Geology of Monmouthshire

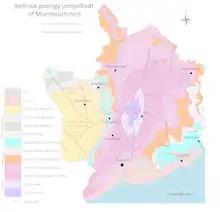
Geology of Monmouthshire; map

There is an inlier of rocks of Silurian age in the heart of the county, west of Usk and straddling the River Usk and known accordingly as the Usk Inlier. These rocks consist of a thick sequence (over 600m / 2000 ft) assigned to the Přídolí, Ludlow and Wenlock series. The oldest parts of the succession, the Wenlock Shales and Wenlock Limestone of early authors are now referred to as the Glascoed Mudstone, Ton Siltstone and Usk Limestone. Together these comprise the local Wenlock succession. Above these are the former Lower Ludlow Shales, now the Lower and Upper Forest Beds, and the Aymestry Limestone, now the Lower Llanbadoc Beds. The Upper Llanbadoc Beds and Lower, Middle and Upper Llangibby Beds (collectively forming the larger part of the former Upper Ludlow Shales) complete the Ludlow series. All of these rocks are of marine origin, their lithologies suggestive of a variety of deep and shallow water environments during deposition.